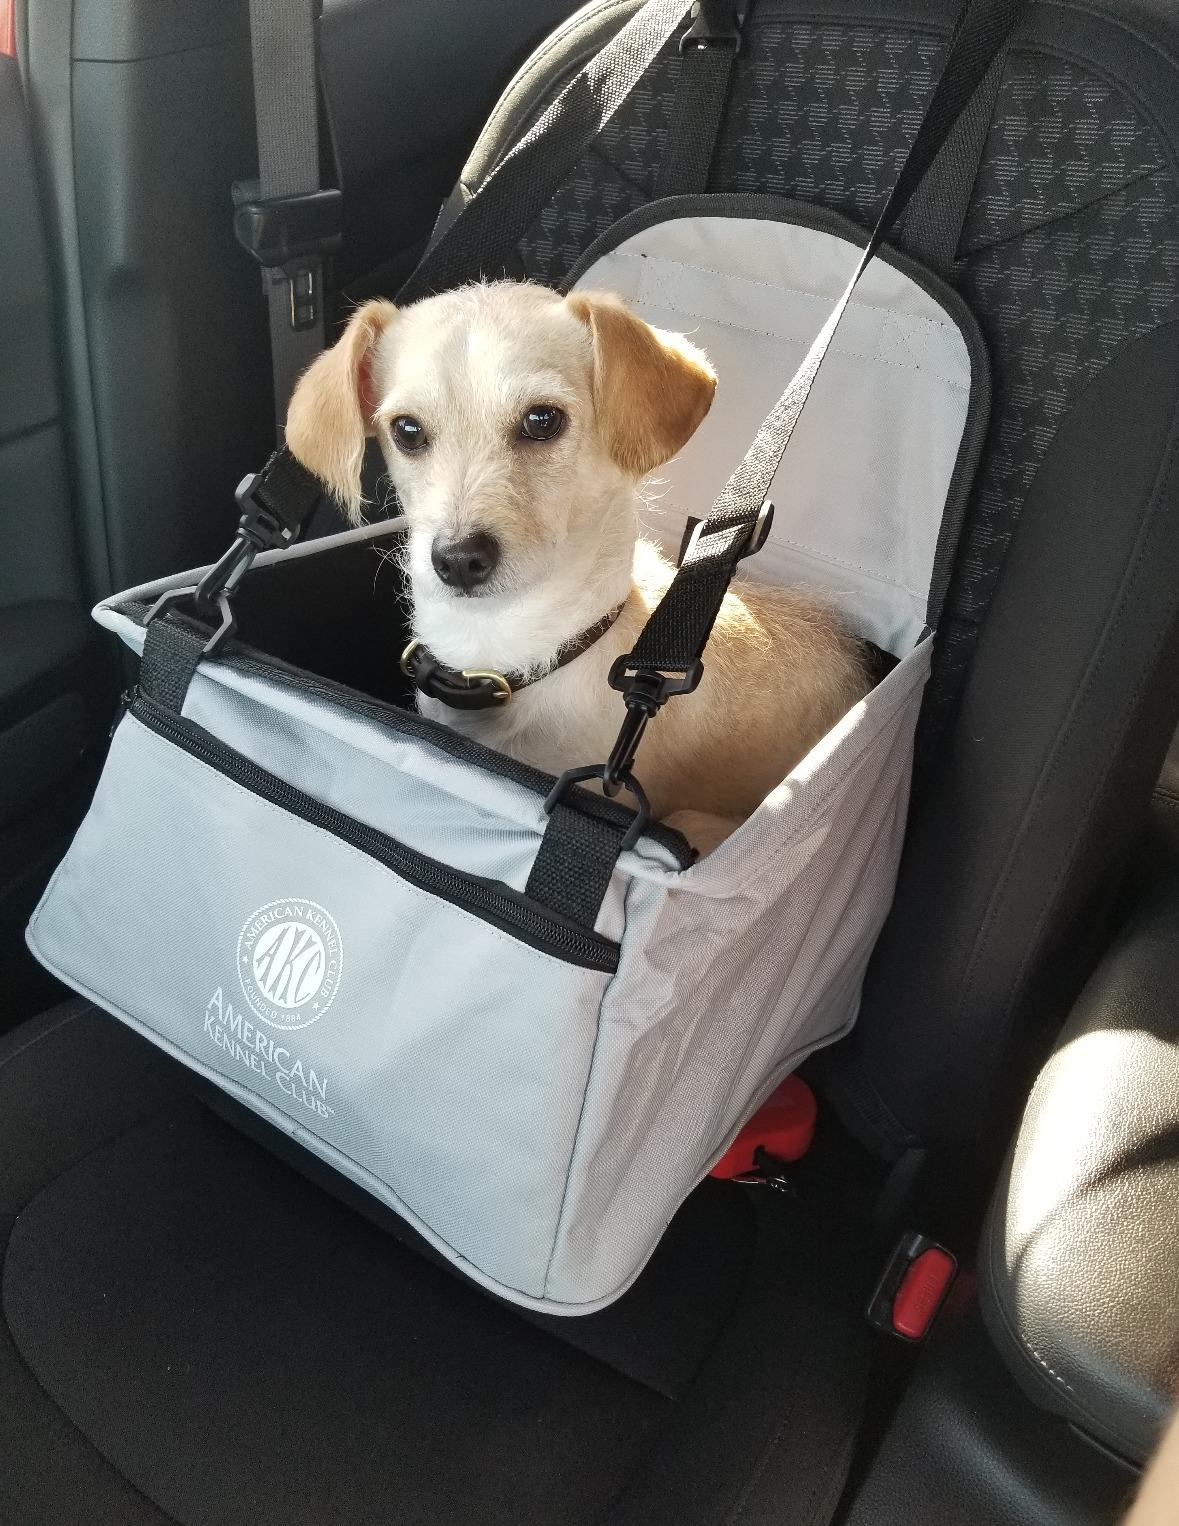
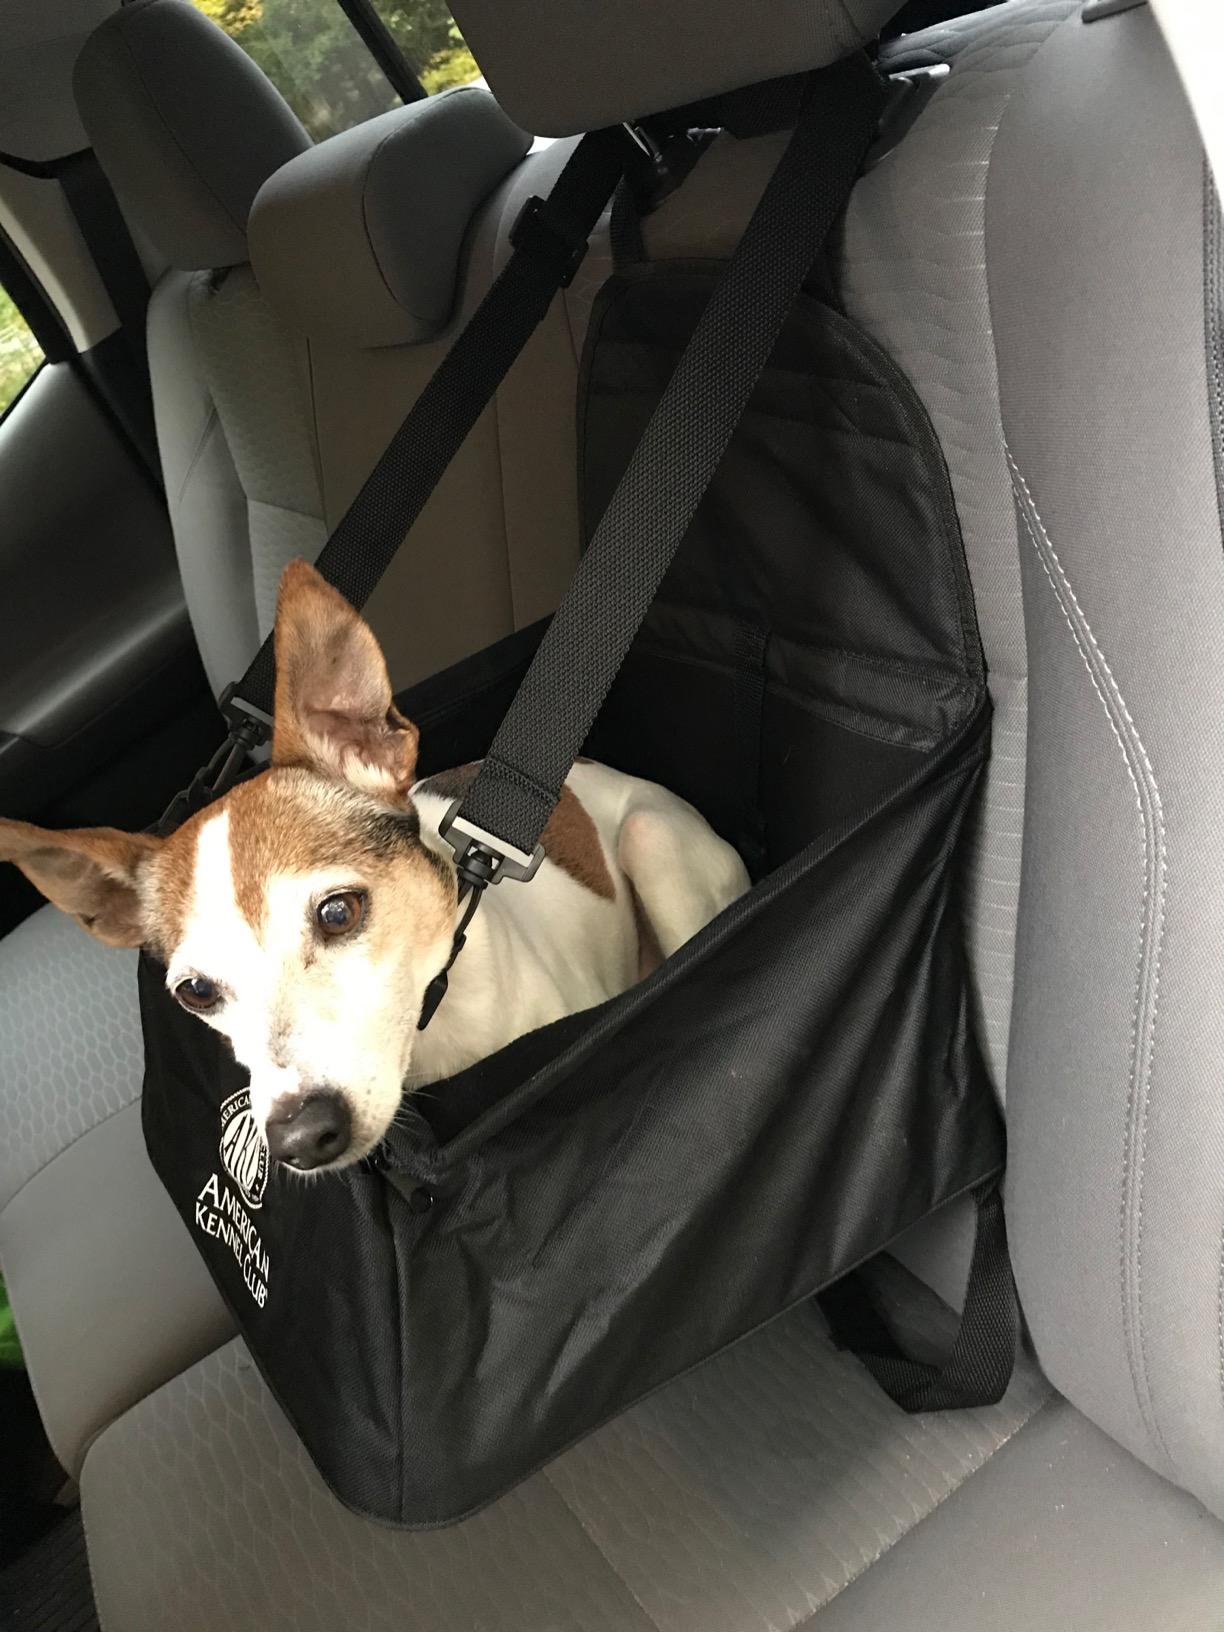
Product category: items_kennel
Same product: no